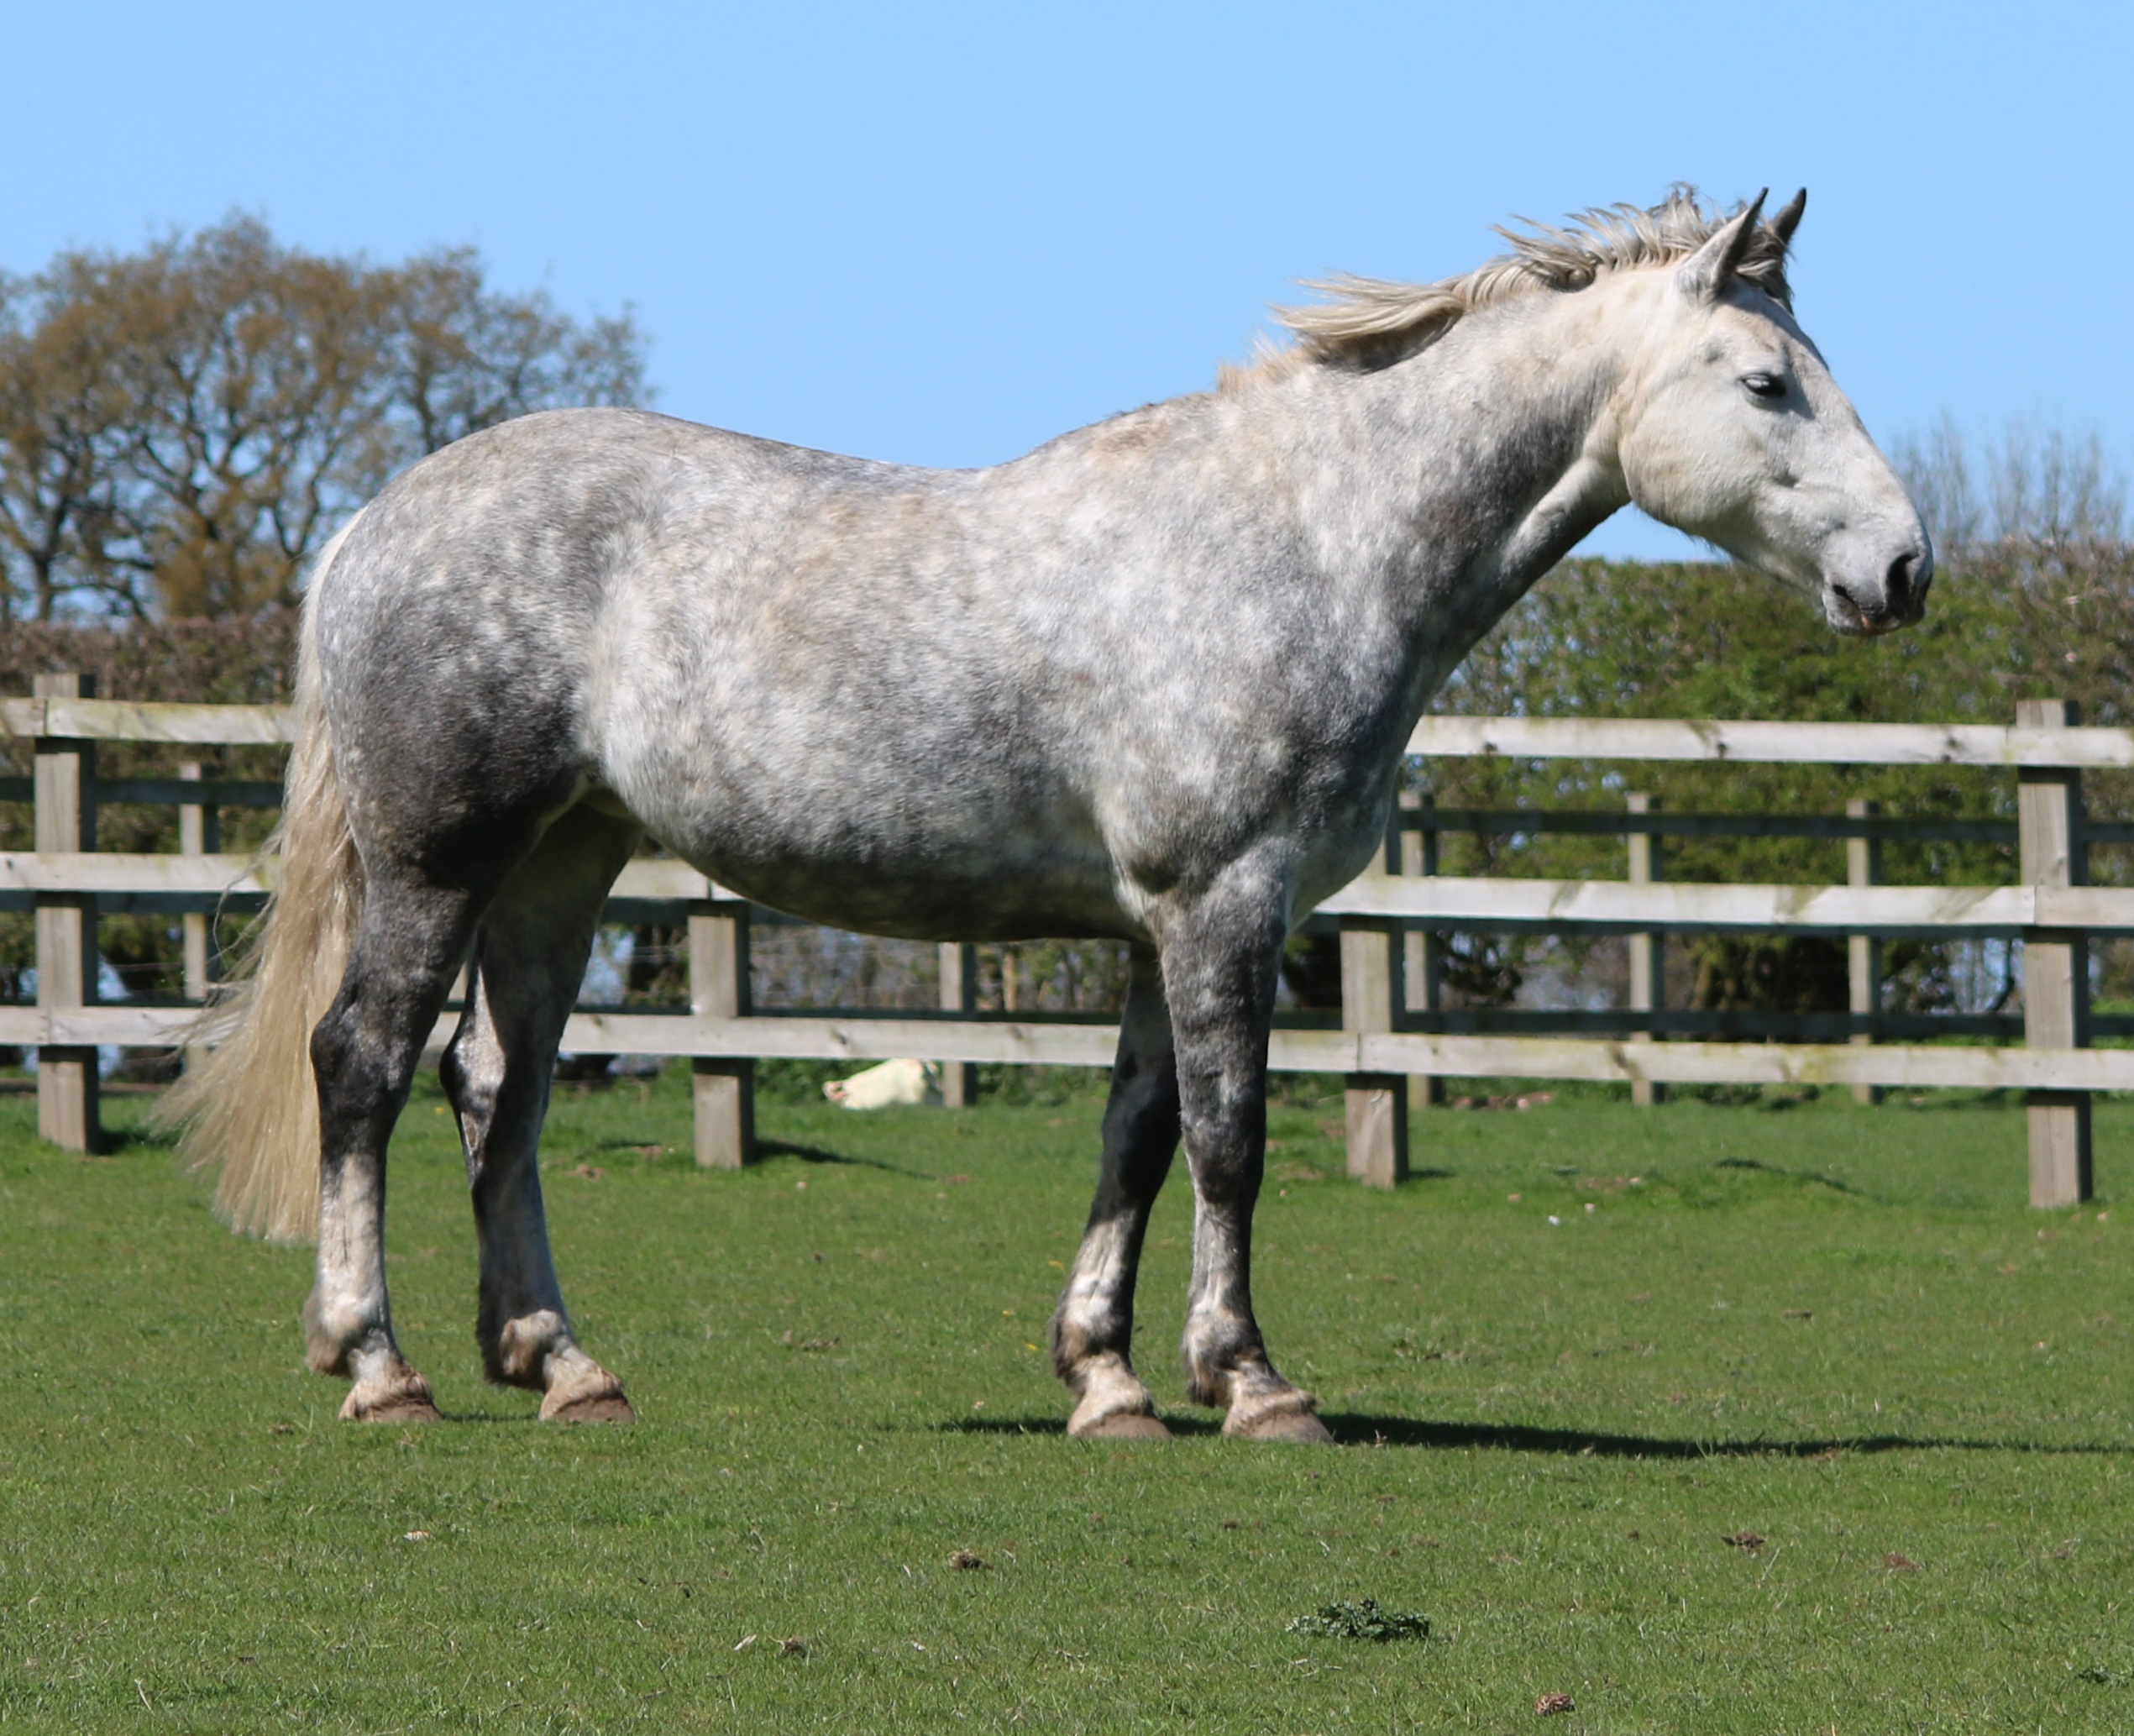
tree, white, field, farm, animal, rural, pasture, grazing, horse, mammal, stallion, mane, fauna, equine, vertebrate, mare, domestic, foal, colt, pack animal, horse like mammal, mustang horse